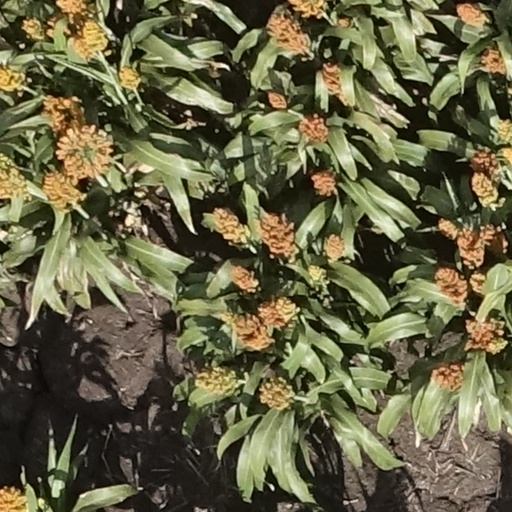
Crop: sorghum